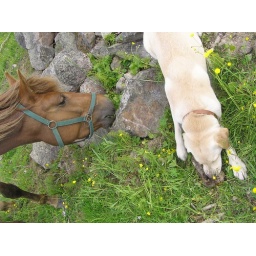
This finnhorse mare is very curious of the dog in her yard. :-) P6160195